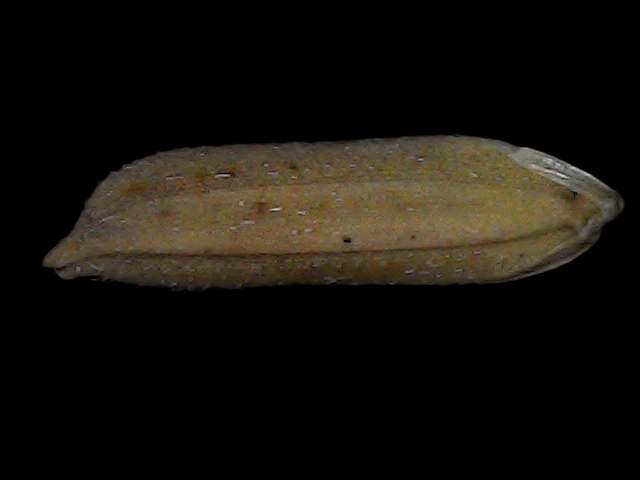
Rice variety: Bd87